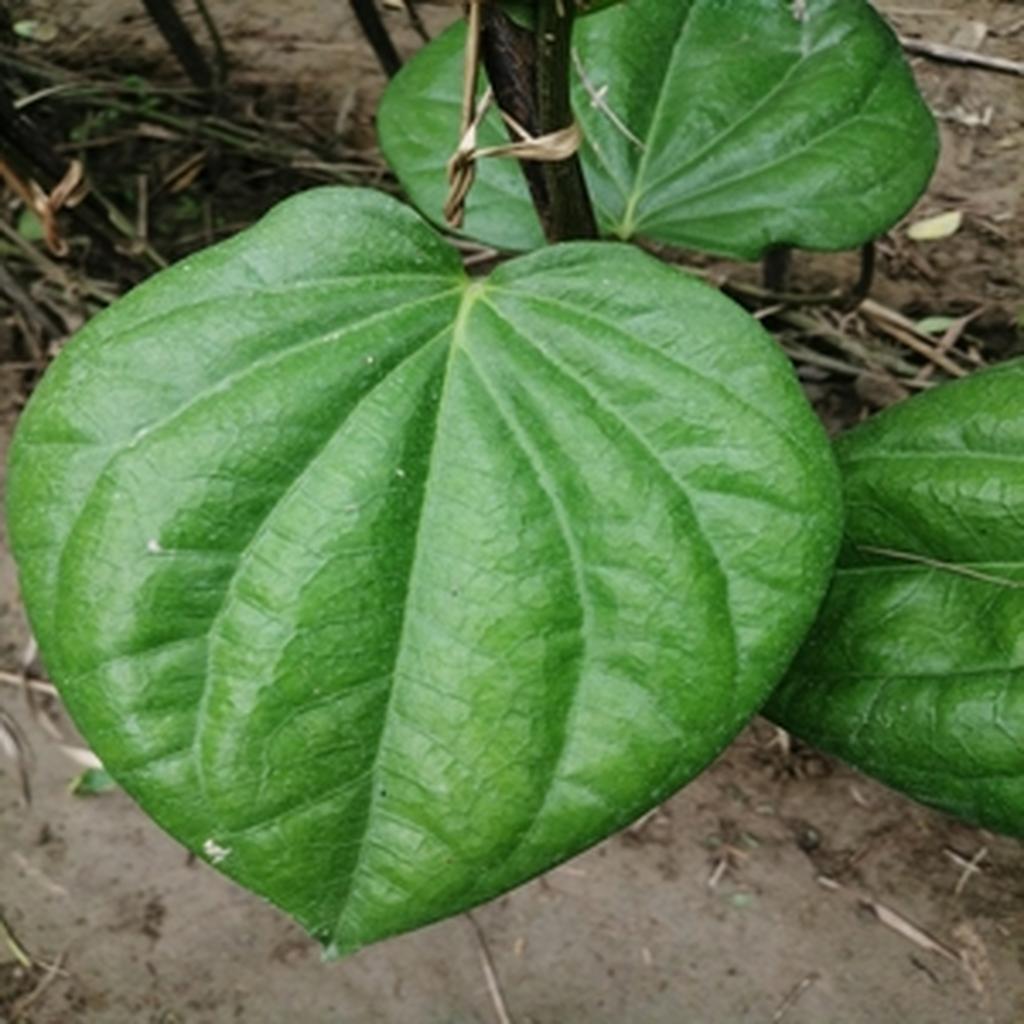
Label: Healthy_Leaf